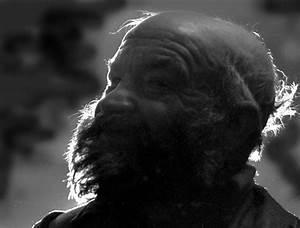
dog